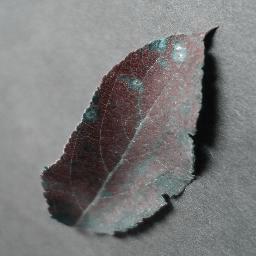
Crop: apple
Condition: cedar_rust